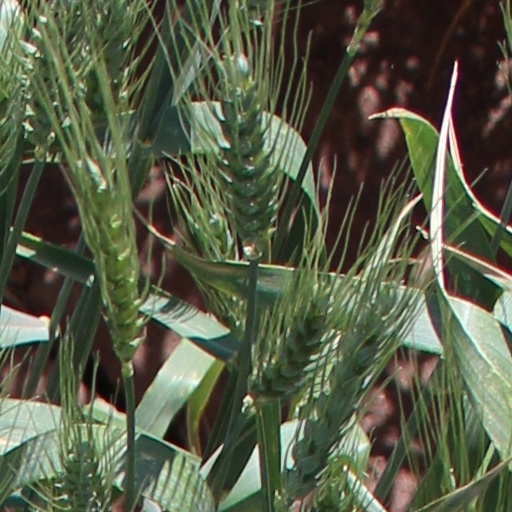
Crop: wheat